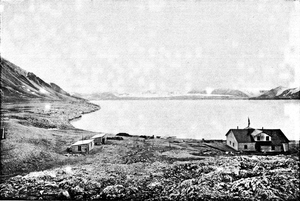
Den svensk-russiske meridianbue-ekspedition / Ekspedition
Den svenske meridianmålingekspeditionens overvintringsstation i Treurenberg Bay (Sorgfjorden) ved Hinlopenstretet 1899–1900
Den svensk-russiske meridianbue-ekspedition var en flerårig videnskabelig forskningsekspedition til Svalbard i årene 1899 til 1902. Ekspeditionen gennemførte meridianbuemålinger for at studere jordens krumning og form nær Nordpolen og udførte samtidig en række andre undersøgelser. Ekspeditionen tog også de første fotografier af nordlyset i arktiske områder.